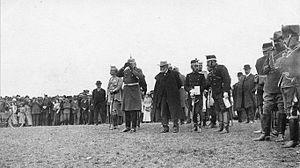
La visite de l'empereur d'Allemagne Guillaume II en Suisse a lieu du 3 au 6 septembre 1912. Celle-ci a officiellement pour but de permettre au Kaiser d'observer les manœuvres du 3ᵉ corps d'armée de l'Armée suisse, mais, du fait de la guerre qui s'annonce, les objectifs officieux de chaque acteur sont plus étendus. Pour l'Allemagne, il s'agit de s'assurer que la Confédération conserve sa politique de neutralité et que son dispositif militaire est apte à repousser d'éventuelles incursions, notamment françaises. Pour les dirigeants suisses, l'objectif est de maintenir des relations amicales et équilibrées avec les quatre grandes puissances qui entourent le pays. De plus, cette visite permet, dans une certaine mesure, de se rendre compte de l'imbrication des économies suisses et allemandes et met en perspective les divisions qui secouent alors le pays.